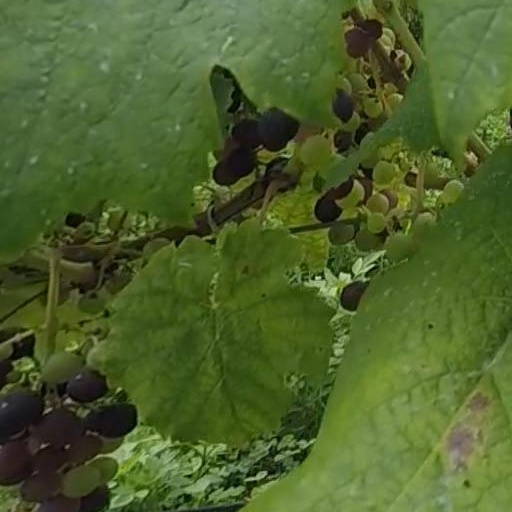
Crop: grape